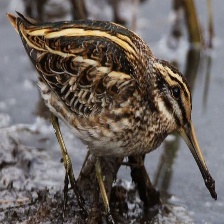
Species: JACK SNIPE
Scientific name: LYMNOCRYPTES MINIMUS